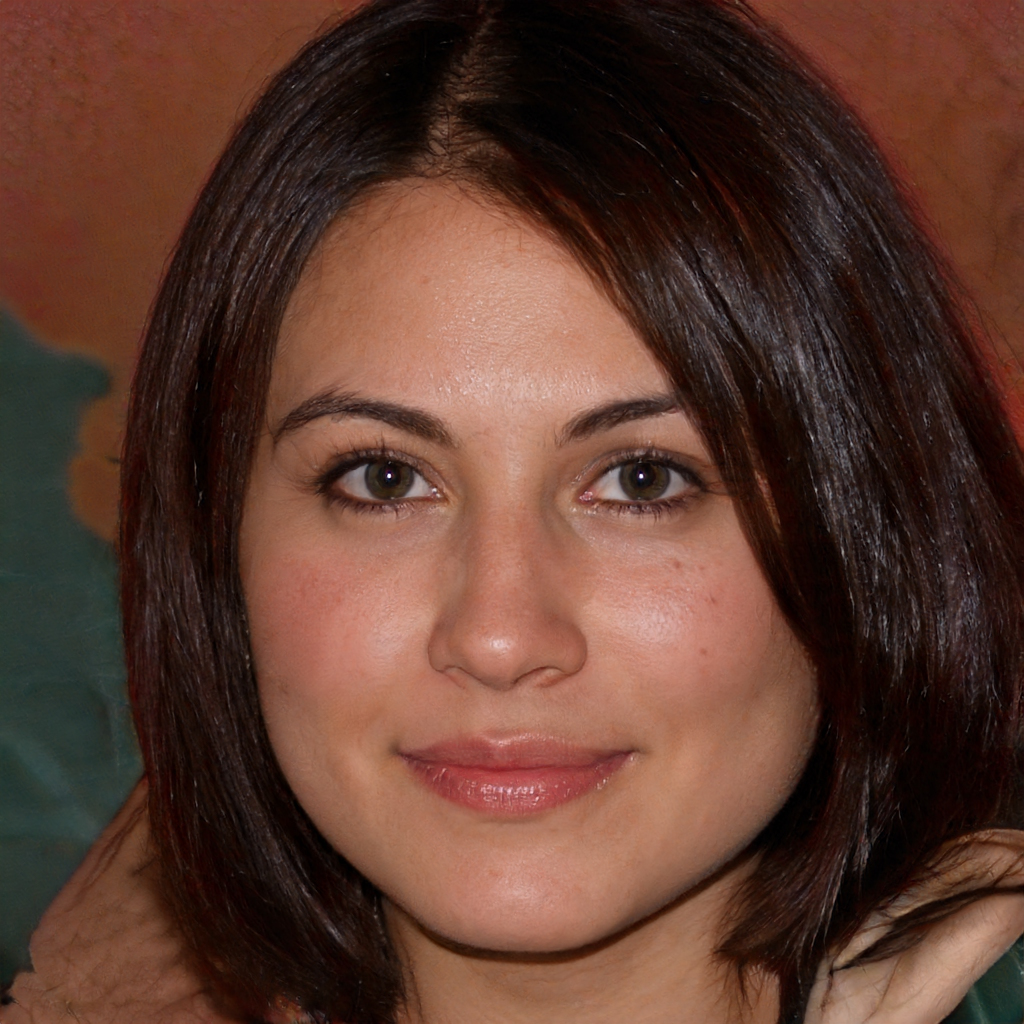
Gender: Female